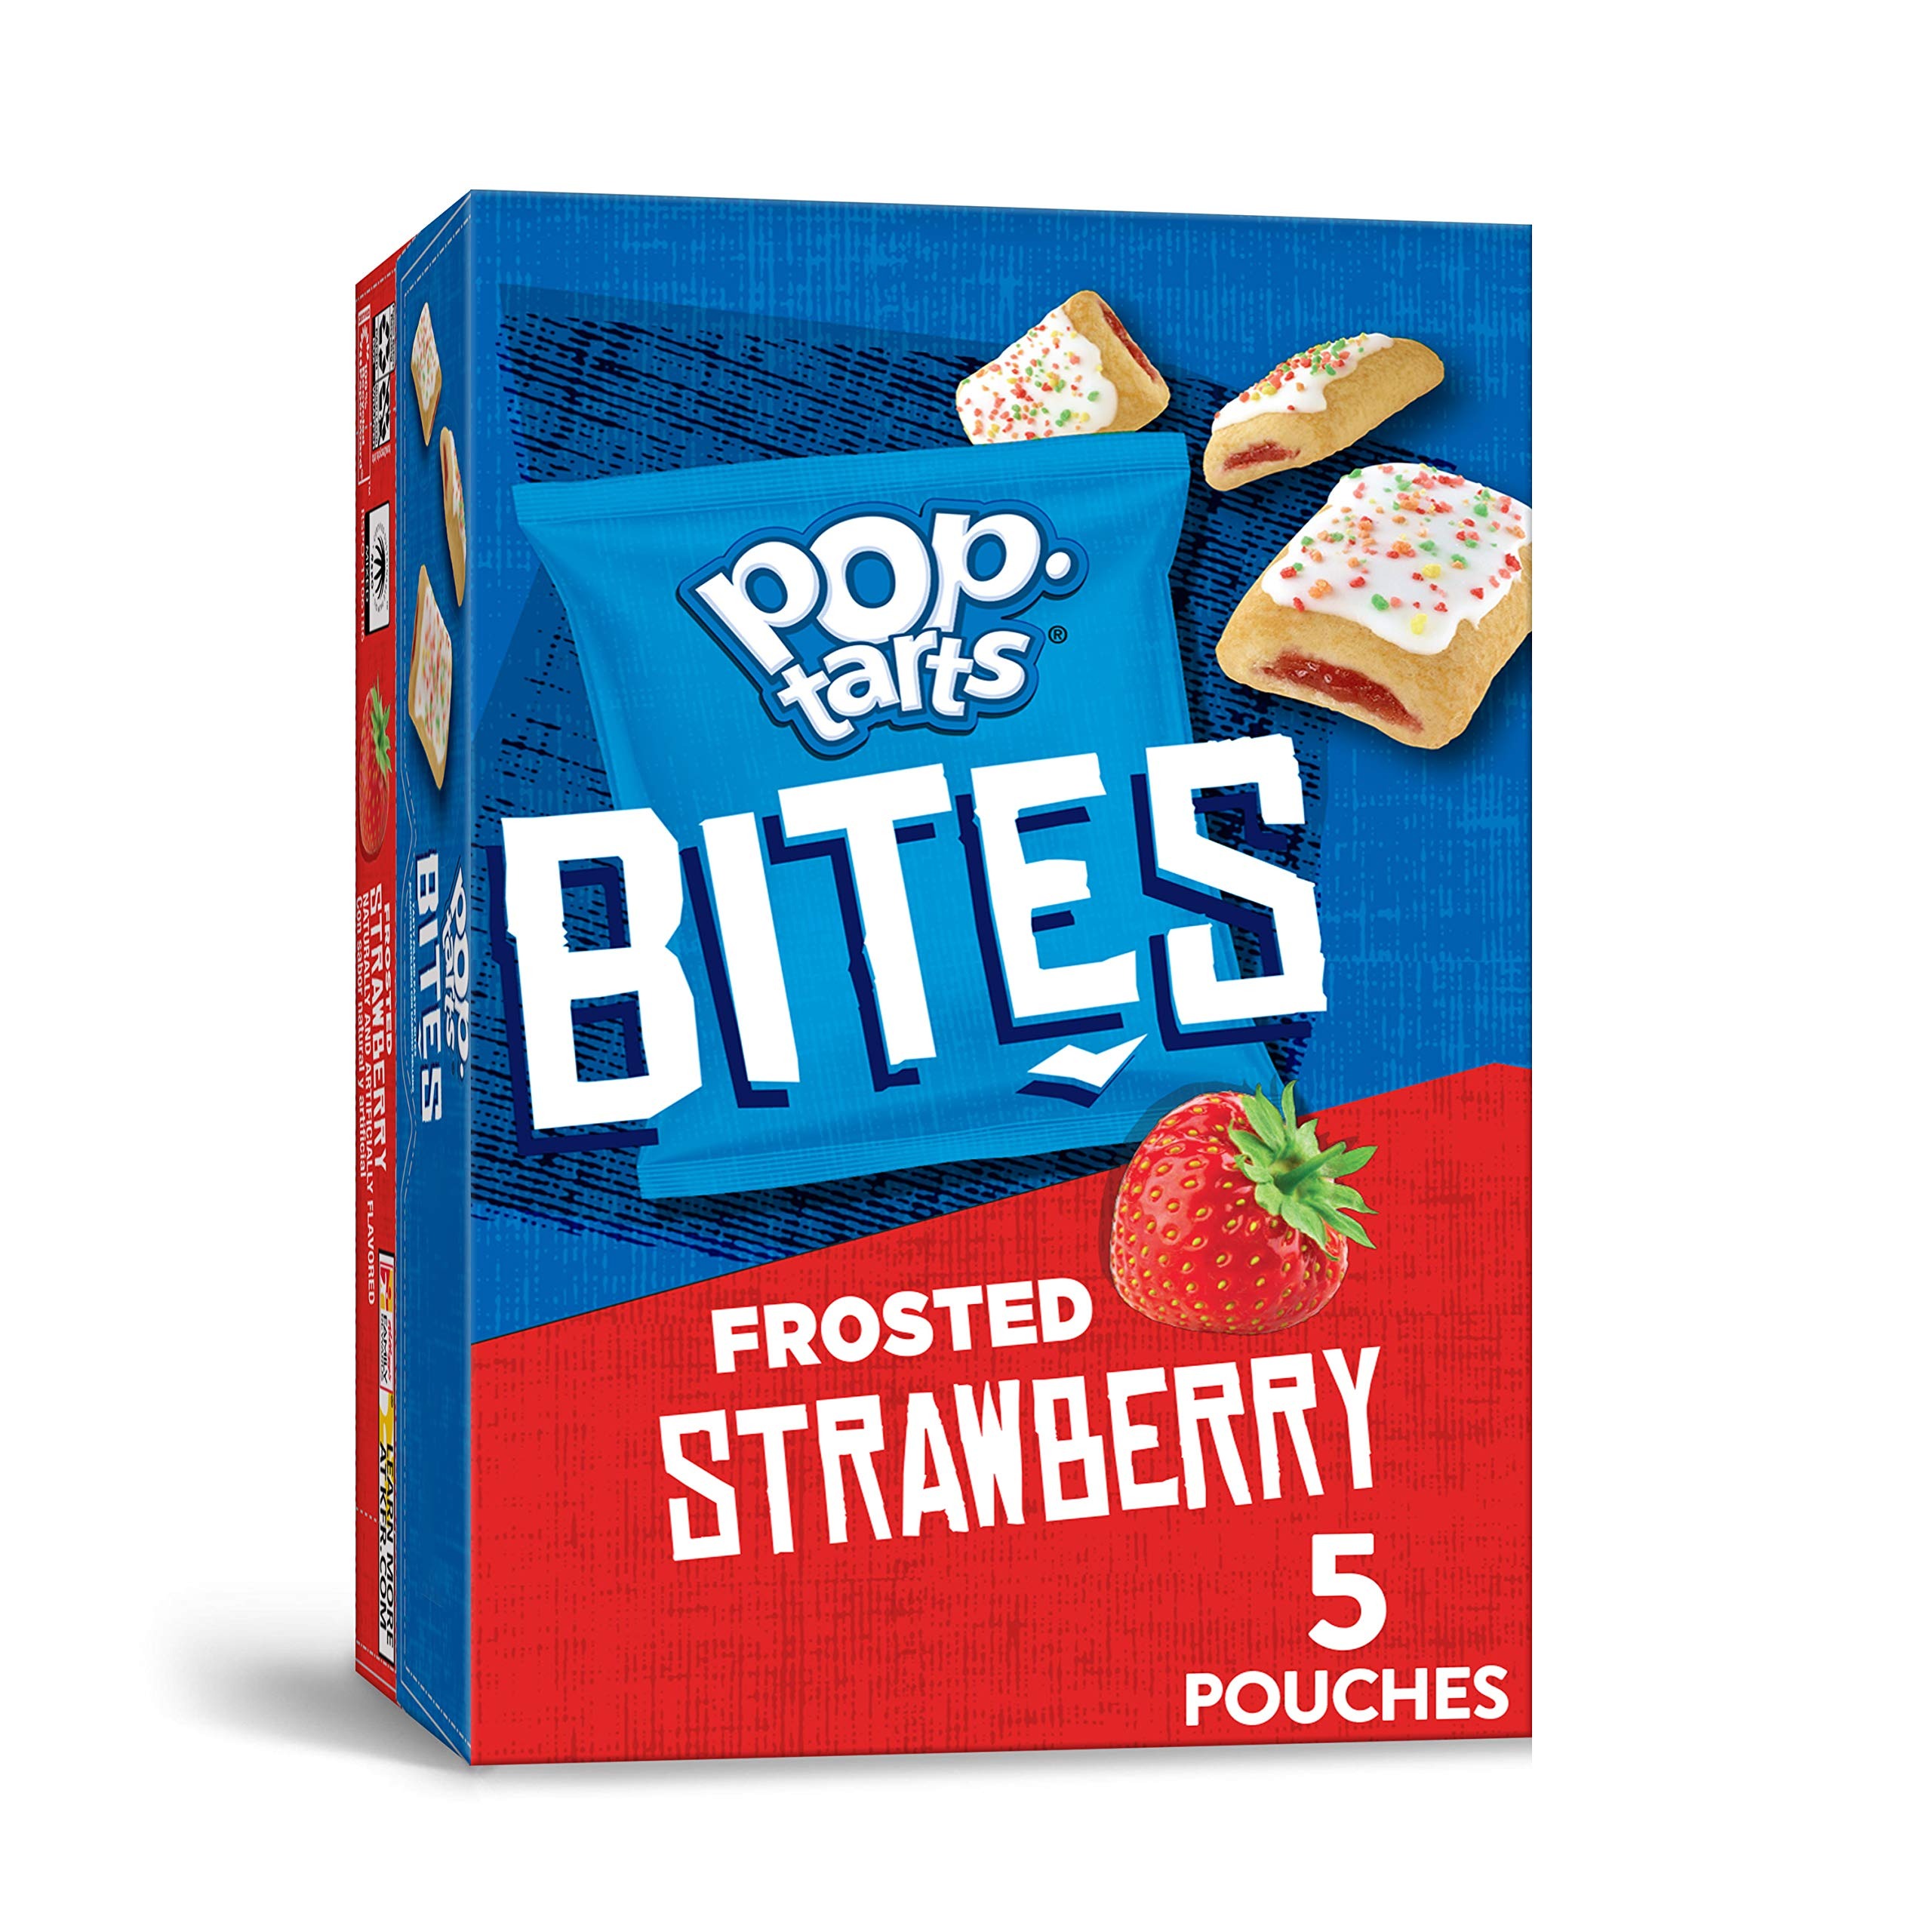
Item Name: Pop-Tarts Bites, Tasty Filled Pastry Bites, Frosted Strawberry, 1.4 Ounce (Pack of 5)
Bullet Point 1: Bite-sized Pop-Tarts ﬁlled with the delicious ﬂavor of strawberry ﬁlling topped with sweet frosting and crunchy sprinkles
Bullet Point 2: A mini, poppable take on your favorite Pop-Tarts Toaster Pastries; Great for breakfast and snacking on-the-go
Bullet Point 3: A travel-ready food; Makes for tasty snacks wherever you need it; Fully baked mini Pop-Tarts Bites that are ready to eat
Bullet Point 4: Includes 1, 7-ounce box containing 5, 1.4-ounce pouches of Pop-Tarts Bites; Packaged for freshness and great taste
Value: 7.0
Unit: Ounce

Price: 9.4